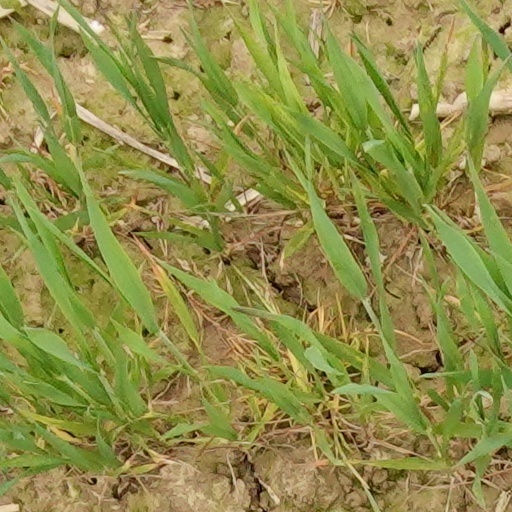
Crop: wheat